Answer in natural language. Considering the relative positions, is Television (marked C) above or below grey fabric sofa (marked B)? Choose between the following options: above or below
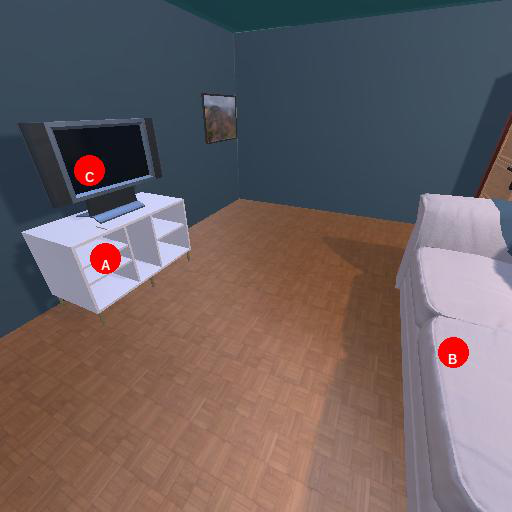
<answer>above</answer>